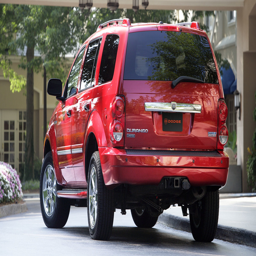
the cars that only exist